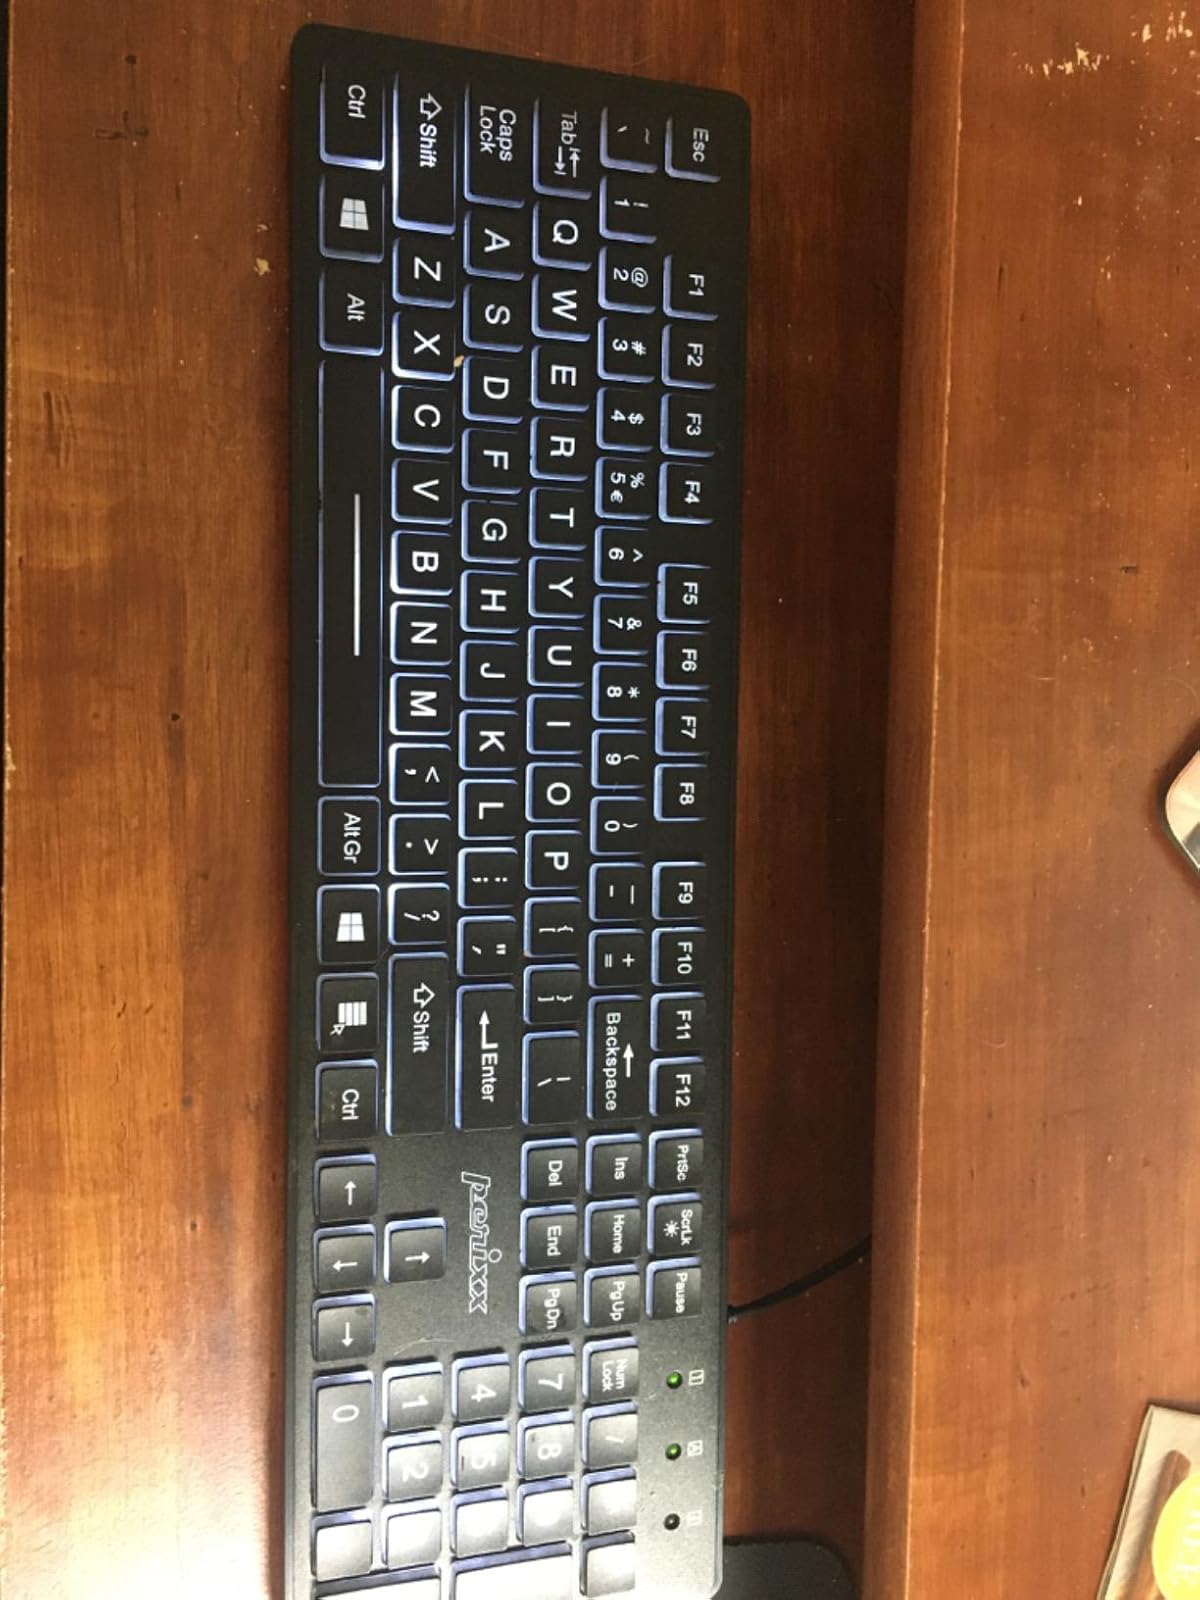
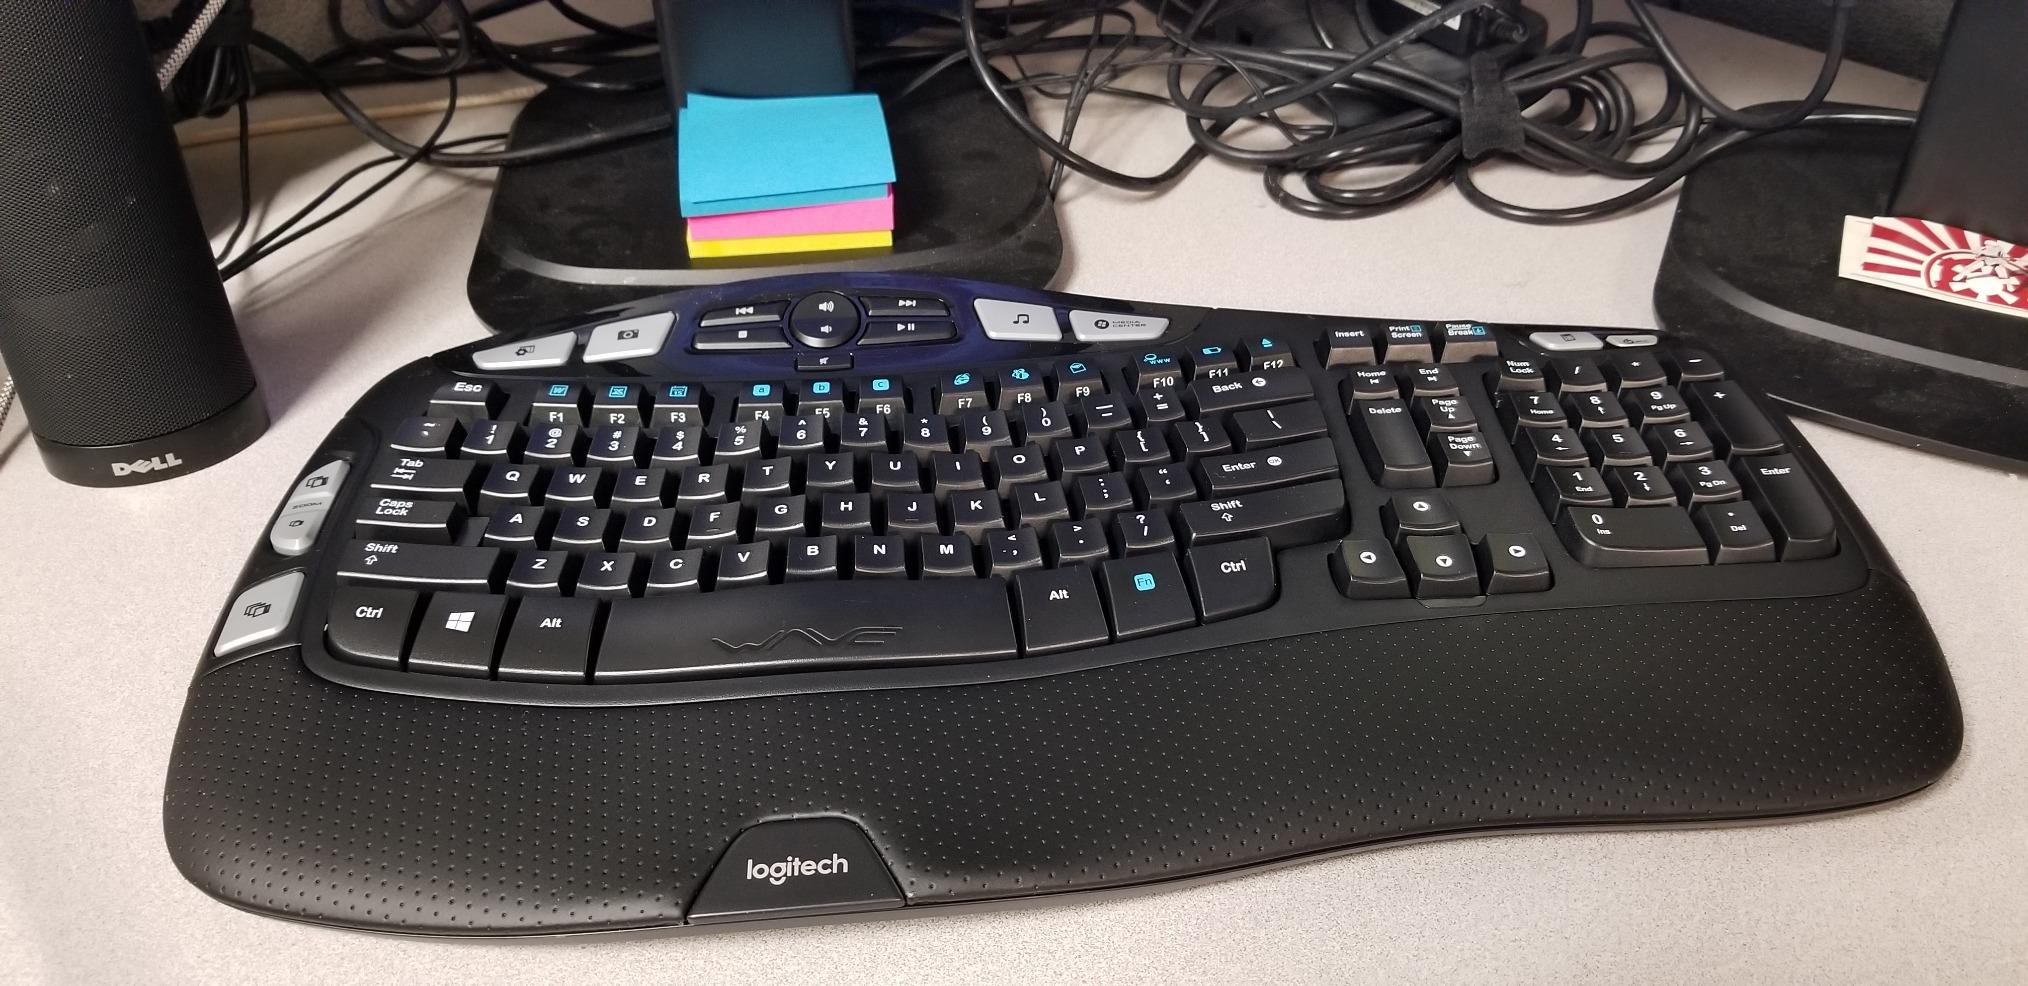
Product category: keyboard
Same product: no